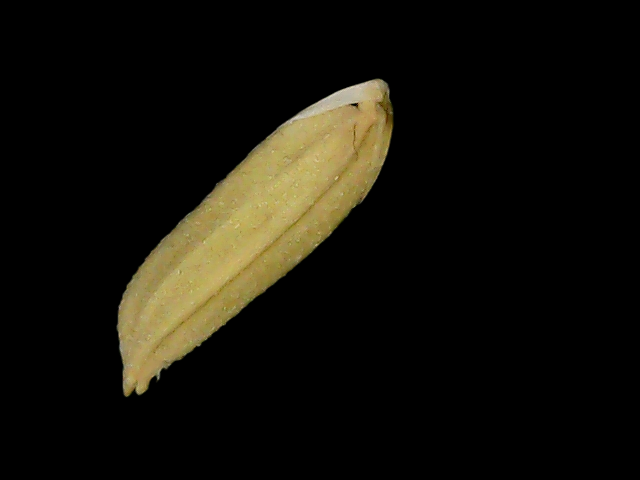
Rice variety: Bd75